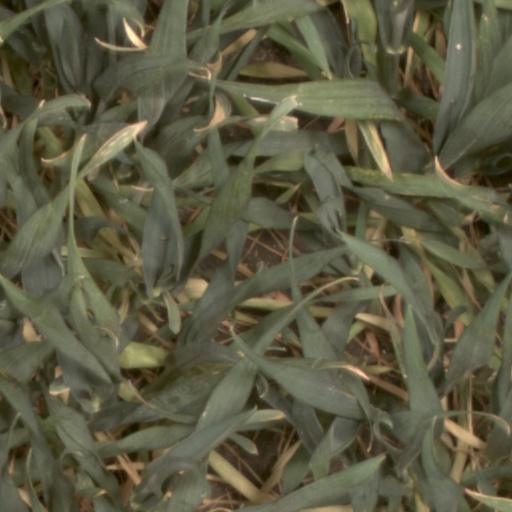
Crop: wheat